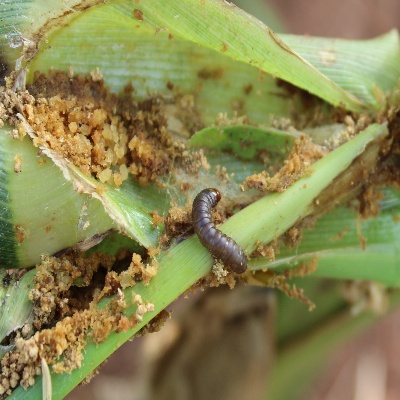
Crop: Maize
Condition: fall armyworm